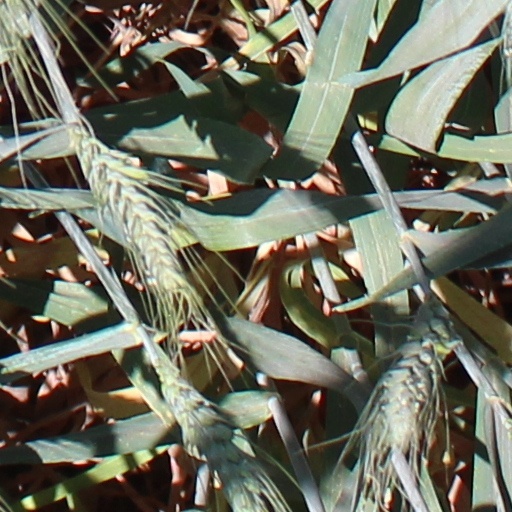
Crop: wheat